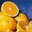
Label: orange